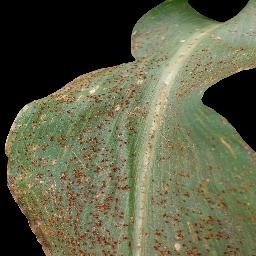
Label: Corn___Common_rust